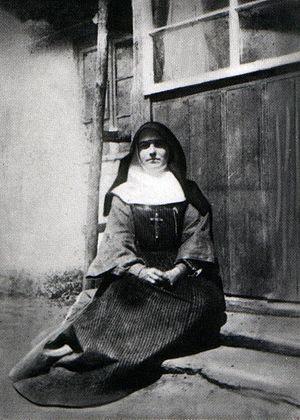
Josaphata Micheline Hordashevska est une religieuse grecque-catholique ukrainienne, fondatrice des servantes de Marie Immaculée et reconnue bienheureuse par l'Église catholique.
Cette page dresse la liste des béatifications prononcées par le pape Jean-Paul II.
Cette liste de saints concerne les saints, bienheureux, et vénérables reconnus comme tels par l'Église catholique, ayant vécu au XXᵉ siècle. Sur cette période, l'Église a donné comme modèles évangéliques 152 saints et 2 038 bienheureux.